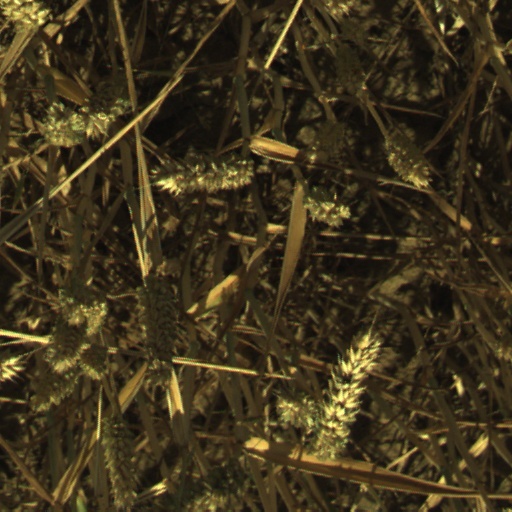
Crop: wheat